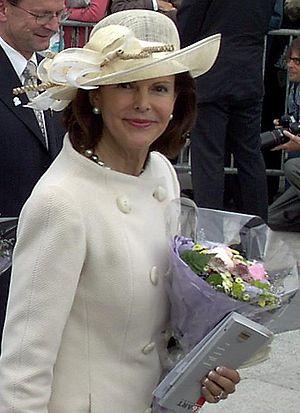
Heidelberg est une ville située sur les deux rives du Neckar, dans le Land de Bade-Wurtemberg au sud-ouest de l'Allemagne. Elle fait partie de la région densément peuplée de l'aire urbaine Rhin-Neckar. Avec ses 150 000 habitants au 31 décembre 2012, l'ancienne capitale du palatinat du Rhin est la cinquième ville du Land par sa population, après Stuttgart, Mannheim, Karlsruhe et Fribourg-en-Brisgau.
Silvia de Suède en suédois : Silvia av Sverige, née Silvia Renate Sommerlath le 23 décembre 1943 à Heidelberg en Allemagne, est l'actuelle reine de Suède. Elle est l'épouse du roi Charles XVI Gustave et la mère de l'héritière du trône, la princesse Victoria.